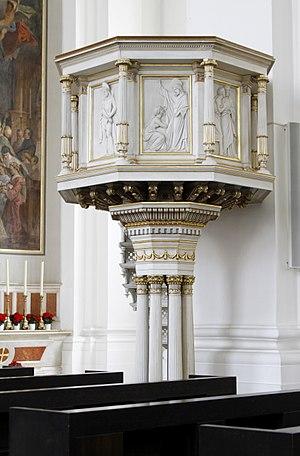
L'église des Jésuites est un édifice religieux catholique de style baroque sis à Heidelberg en Allemagne. Construite de 1712 à 1759 par la Compagnie de Jésus pour les services spirituels et pastoraux de leur collège l'église a la particularité de ne pas être « orientée », mais de faire face au Midi. Le clocher néo-baroque date de 1868-1872.